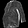
Label: Shirt